Street

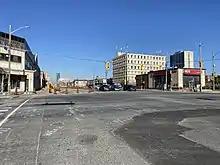
Hurontario Street in Mississauga, Ontario, Canada, is commonly referred to by its former highway number.

Trams are generally considered to be environmentally friendly with tramlines running in streets with a combination of tram lanes or separate alignments are used, sometimes on a segregated right of way. Signalling and effective braking reduce the risk of a tram accident.